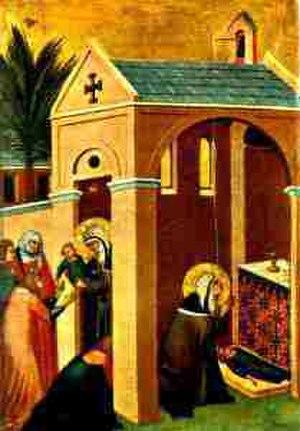
Sainte Léa est une dame romaine, disciple de saint Jérôme.